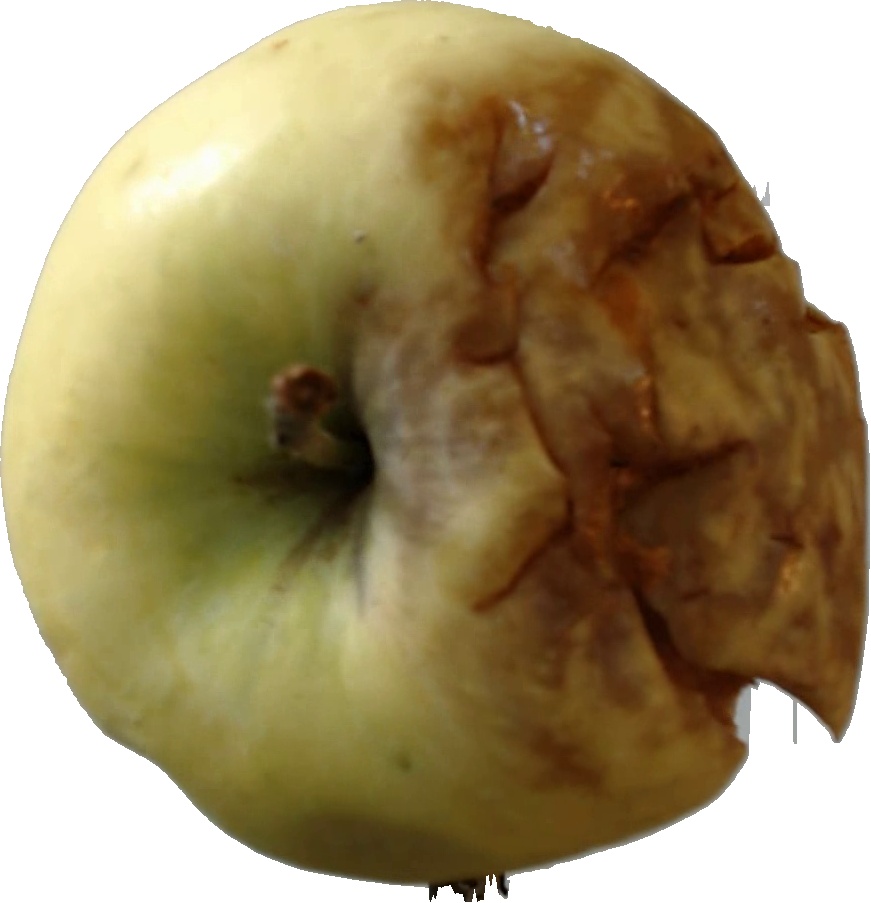
Label: apple_hit_1